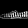
Label: Sneaker